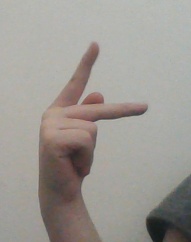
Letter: dha